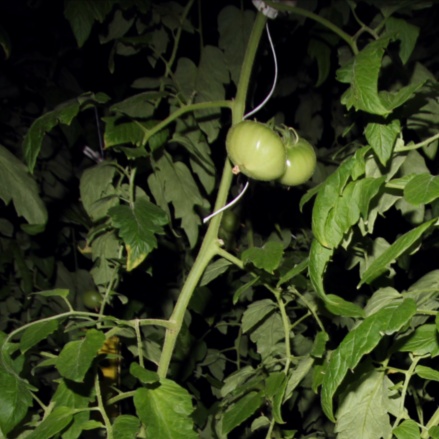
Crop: tomato